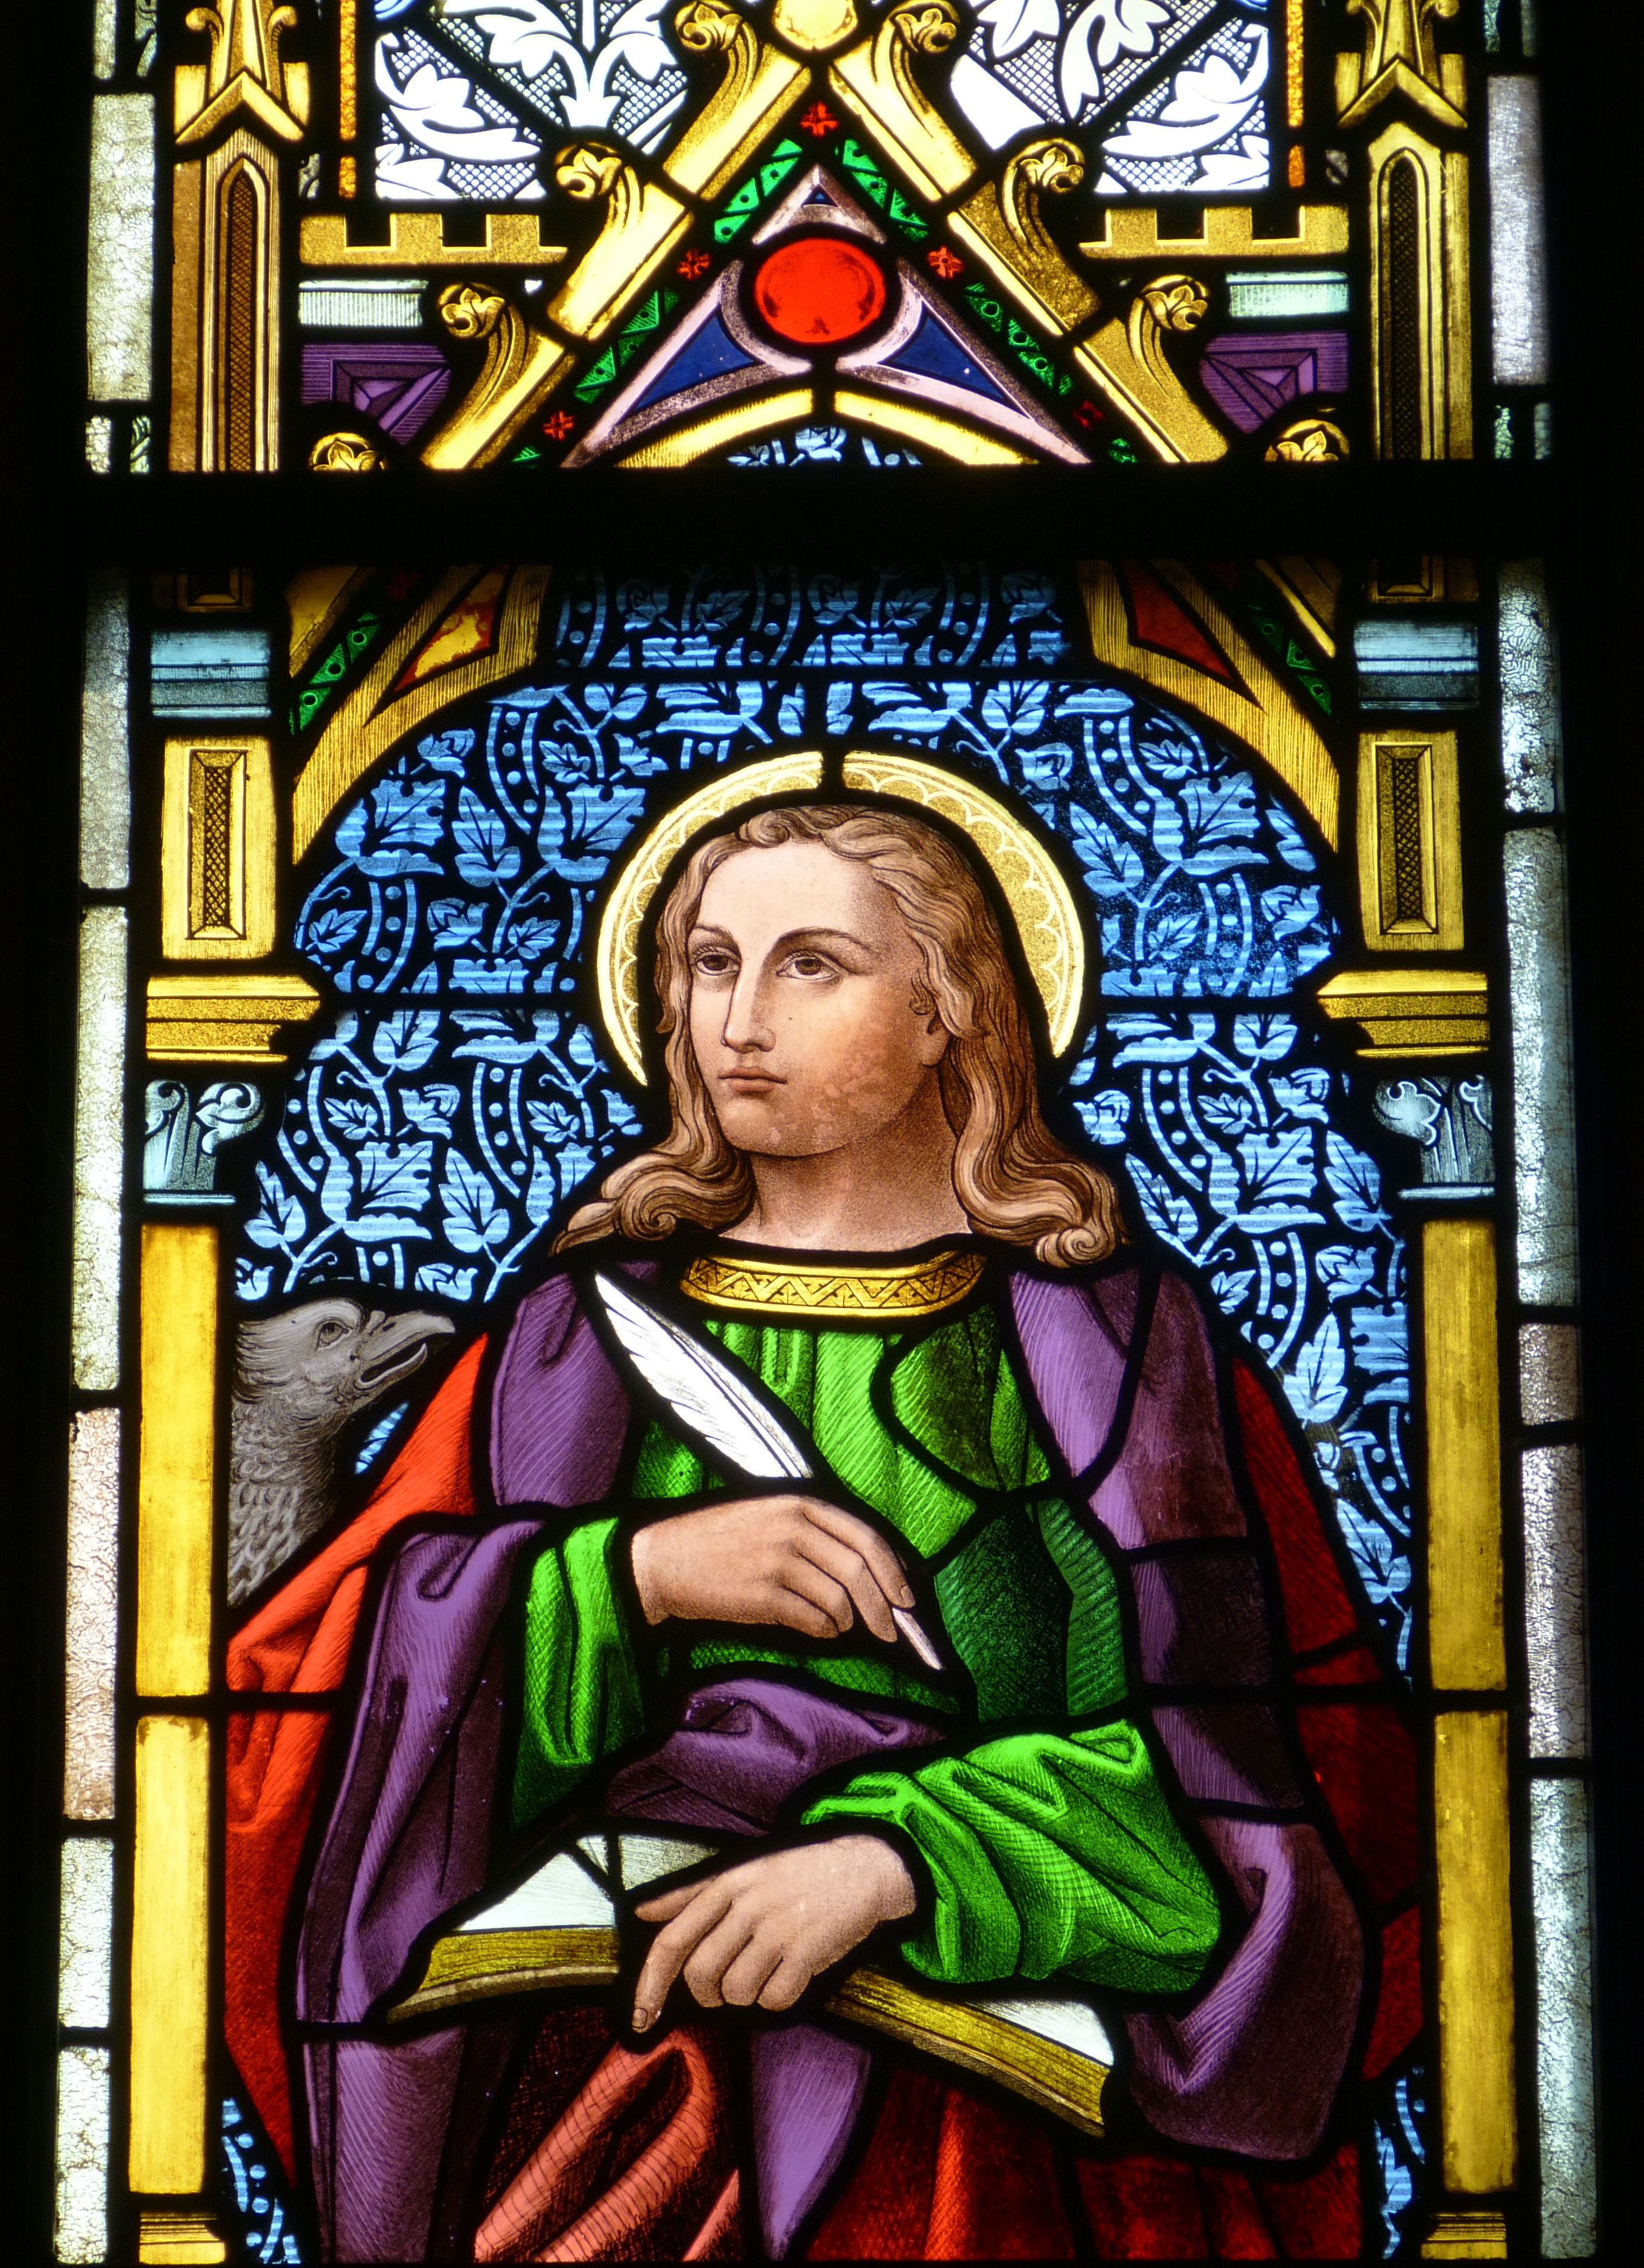
book, window, glass, spring, church, material, gothic, stained glass, bible, image, evangelist, historically, stained glass window, apostle, church window